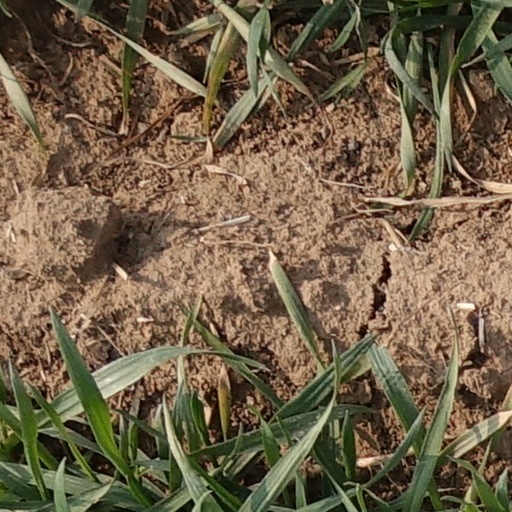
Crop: wheat